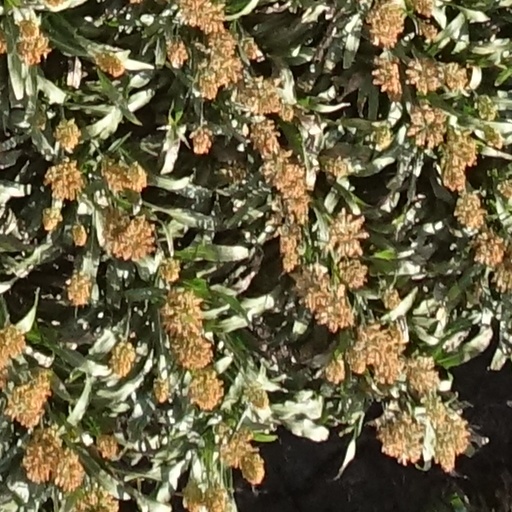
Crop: sorghum